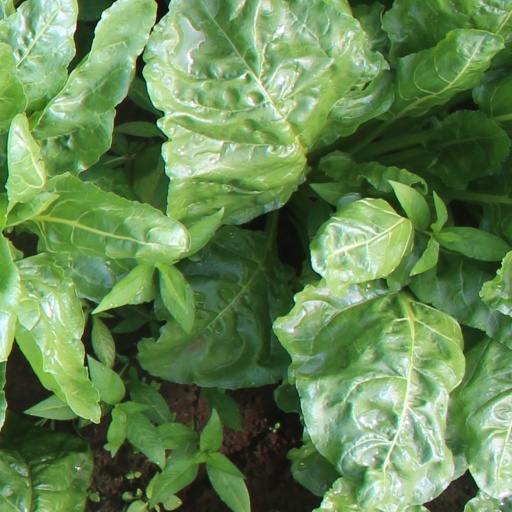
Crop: sugar beet